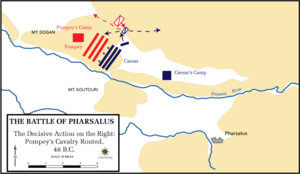
Marc Antoine, en latin Marcus Antonius, est un homme politique et militaire romain, né le 14 janvier 83 av. J.-C. et mort le 1ᵉʳ août 30 av. J.-C.
Pompée dit « le Grand », né le 29 septembre de l'an 106 av. J.-C. dans le Picenum et mort le 28 septembre de l'an 48 av. J.-C. à Péluse, en Égypte ptolémaïque, est un général et homme d'État romain.
La guerre civile de César, appelée aussi guerre civile romaine de 49 av. J.-C. ou guerre civile entre César et Pompée, est un des derniers conflits intérieurs de la République romaine, et fait partie de la liste des nombreuses guerres civiles romaines. Elle a consisté en une série de heurts politiques et militaires entre Jules César, ses alliés politiques et ses légions d'une part, et la faction conservatrice du Sénat romain, appelée aussi optimates, épaulée par les légions de Pompée d'autre part.